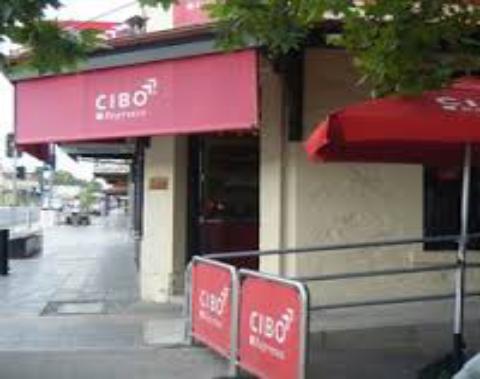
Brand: Cibo Espresso
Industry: Food